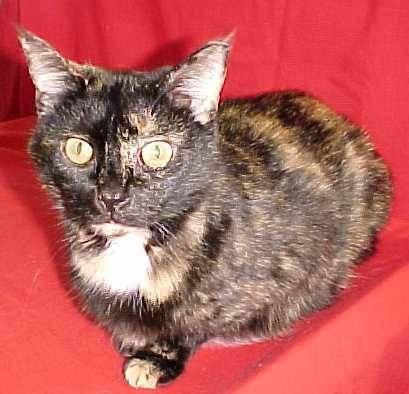
cat